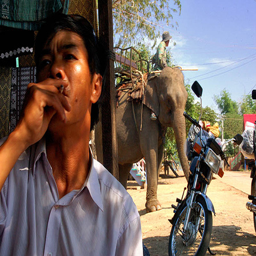
A man smoking a cigarette near a motorcycle and an elephant being ridden by another man.
A man is smoking, There is a man riding a elephant in the background. There is also a bike.
An Asian man enjoying a cigarette on a sunny day.
A man smoking with an elephant and motorcycle in the background.
A man smoking a cigarette next to a parked motor cycle sitting in front of a man riding an elephant.